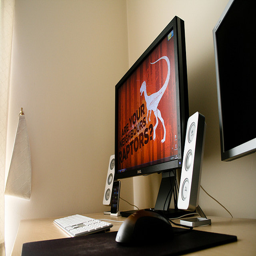
A Dell computer surrounded by basic computer equipment.
A desk with a  computer and speakers on it
A monitor, keyboard, mouse and speakers on a desk.
The computer monitor has a pair of speakers near it.
A computer screen sitting on a desk with other accessories.